List of Vincent Price works

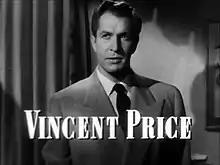
Vincent Price in the trailer for "Laura" (1944)

This is the filmography of Vincent Price (May 27, 1911 – October 25, 1993), which includes appearances in theatre and television. Price made his theatre debut in the Gate Theatre's production of "Chicago" (1935), followed by work on Broadway. Under contract to Universal Pictures, Price traveled to Hollywood, making his screen debut in "Service de Luxe" (1938). By the 1960s, Vincent Price was working almost exclusively in the horror genre and teen film genres. Price's last film was "Edward Scissorhands" (1990) and the TV movie "The Heart of Justice" (1992) was his final screen appearance. Price died in Los Angeles, California, in 1993.